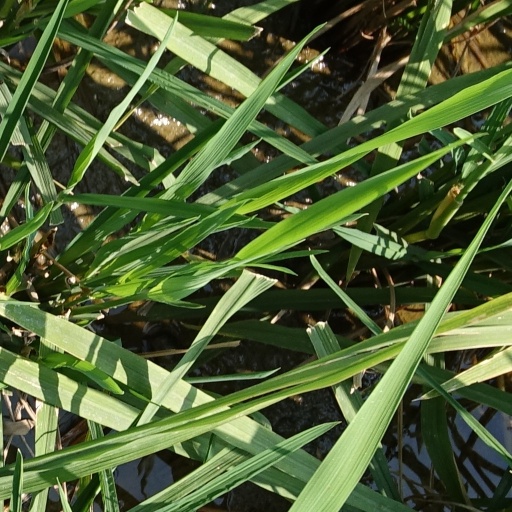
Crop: rice